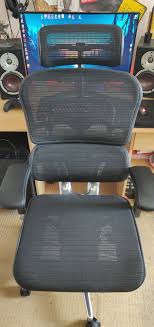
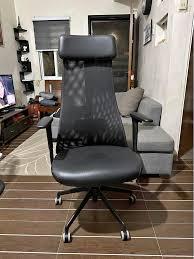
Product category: items_chair
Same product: no